Winner-take-all market

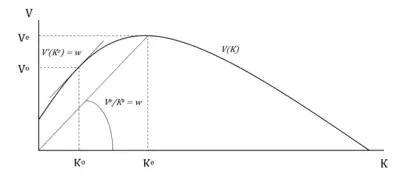
Private equilibrium versus social optimum in a winner-take all market

This model is used to demonstrate the inefficiencies of entry into the WTA market by contrasting these values with the socially optimal allocation formula_7 showing the private equilibrium allocation in a WTA market outstrips the socially optimum allocation where output is maximised.